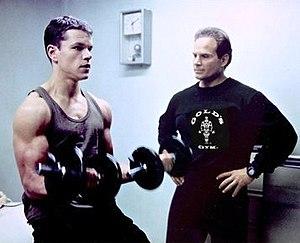
Matthew Paige Damon, dit Matt Damon, est un acteur, scénariste et producteur de cinéma américain, né le 8 octobre 1970 à Cambridge.
La Mémoire dans la peau est un film d'espionnage américano-germano-tchèque réalisé par Doug Liman, sorti en 2002. Il est adapté du roman homonyme de Robert Ludlum. Il constitue le premier volet d'une série cinématographique basée sur le personnage de Jason Bourne.